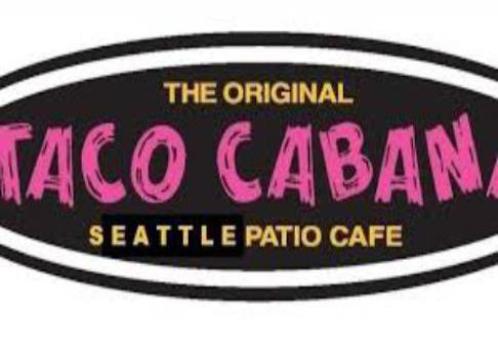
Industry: Food